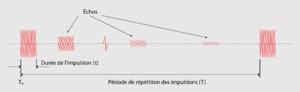
Schéma du signal transmis par un radar avec les impulsions de la porteuse et les échos d'après TJC (WP anglophone).
Un système radar utilise un signal radio électromagnétique qui, en étant réfléchi par une cible, permettra d'obtenir des informations sur cette cible. Les signaux transmis et réfléchis vont présenter plusieurs des caractéristiques décrites ci-dessous.